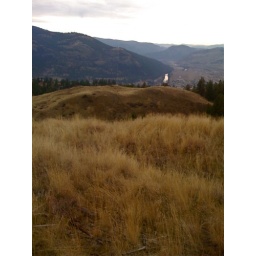
A cut in the trees on the far-off mountain marks the U.S.-Canadian border just south of Midway, B.C.